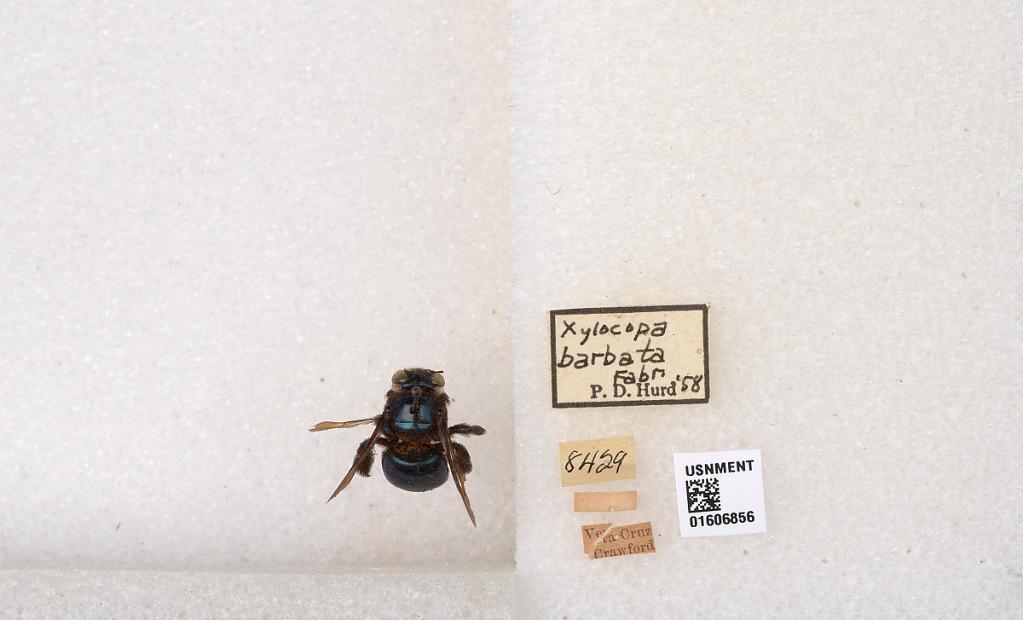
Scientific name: Xylocopa (Schonnherria) bambusae Schrottky
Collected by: Crawford
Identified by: Hurd, P. D.